History of logic

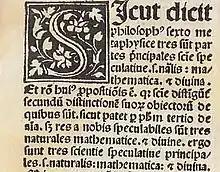
Brito's questions on the "Old Logic"

The works of Al-Kindi, Al-Farabi, Avicenna, Al-Ghazali, Averroes and other Muslim logicians were based on Aristotelian logic and were important in communicating the ideas of the ancient world to the medieval West. Al-Farabi (Alfarabi) (873–950) was an Aristotelian logician who discussed the topics of future contingents, the number and relation of the categories, the relation between logic and grammar, and non-Aristotelian forms of inference. Al-Farabi also considered the theories of conditional syllogisms and analogical inference, which were part of the Stoic tradition of logic rather than the Aristotelian.